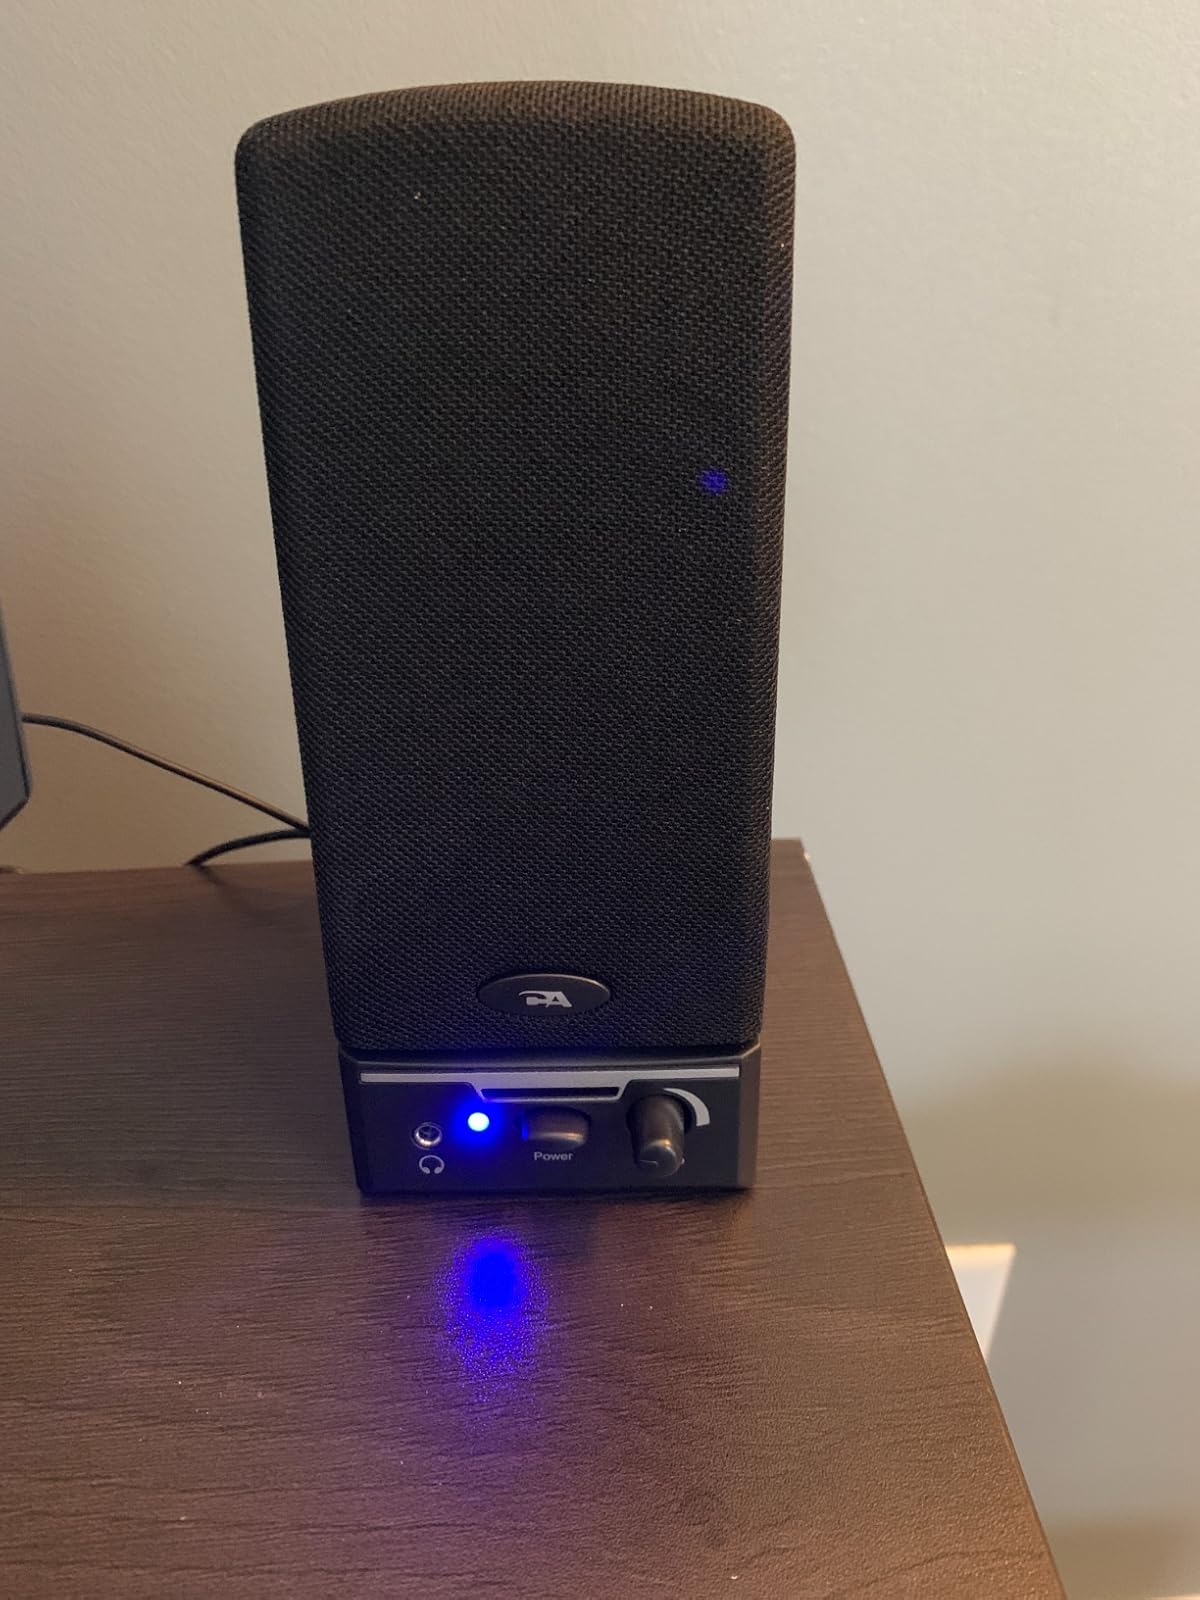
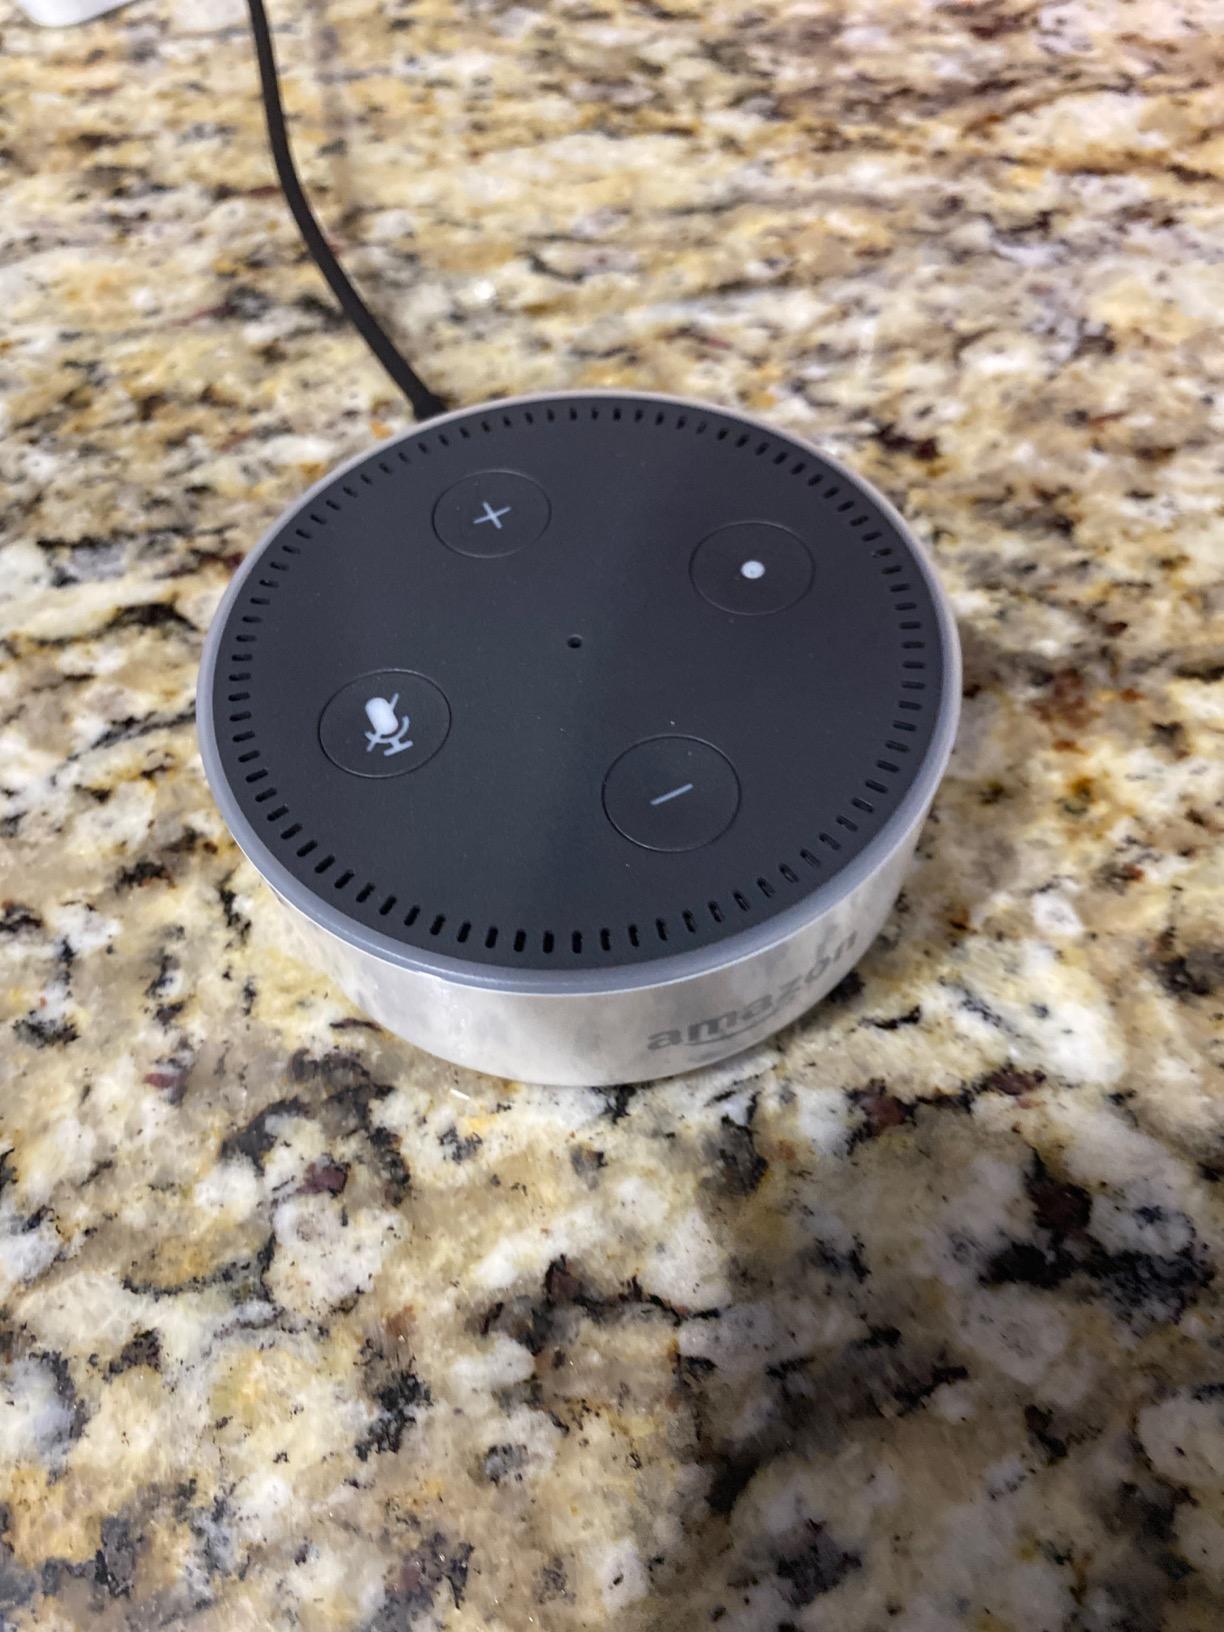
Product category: speaker
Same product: no